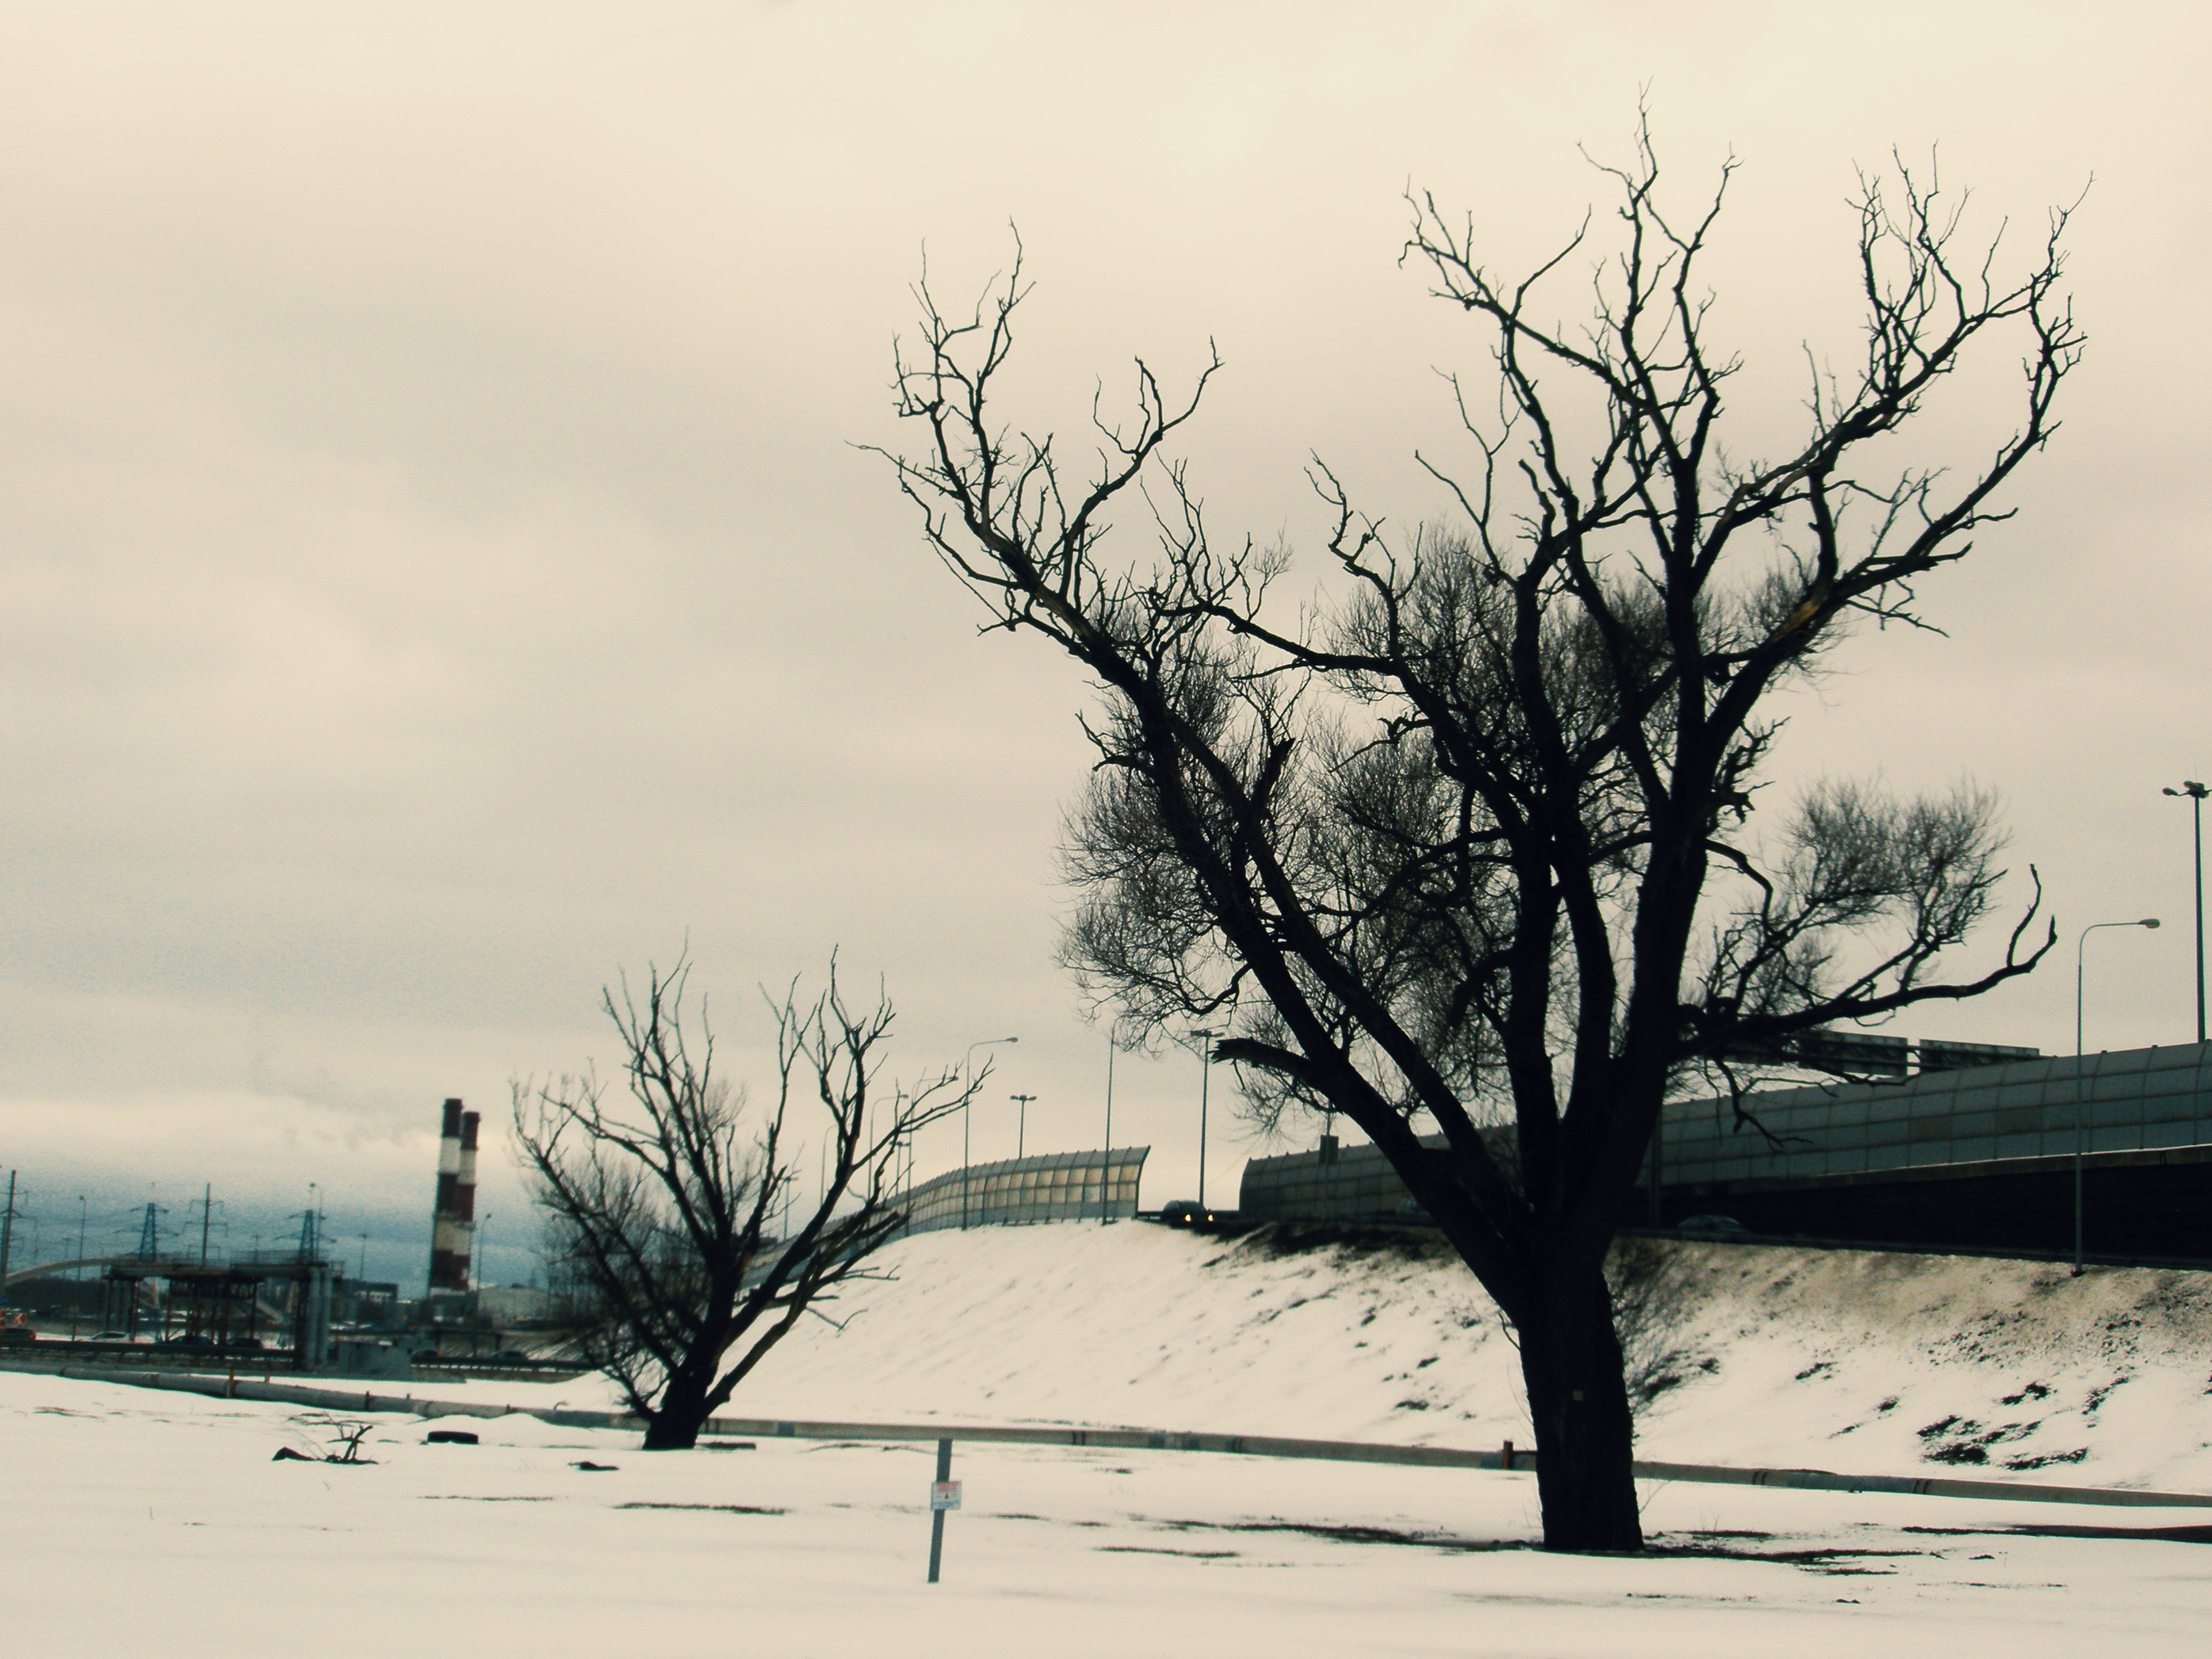
images, sky, cloud, atmosphere, plant, natural landscape, snow, twig, world, wood, branch, tree, sunlight, trunk, atmospheric phenomenon, freezing, black and white, woody plant, slope, landscape, morning, Tints and shades, horizon, grass, winter, monochrome, monochrome photography, frost, evening, stock photography, precipitation, shadow, plant stem, still life photography, winter storm, wind